Guy of Boulogne

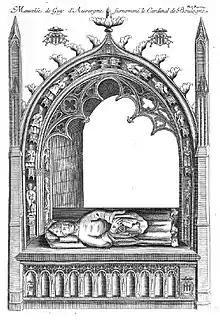
Tomb of Guy de Boulogne

Guy was papal legate in Italy during 1368–1369, while the Pope and the Roman Curia were visiting Rome, and was briefly joined by his nephew, Robert of Geneva, Archbishop of Cambrai, the future Pope Clement VII. The two witnessed an imperial diploma of Charles IV at Lucca on 28 February 1369. On 13 March 1369 Emperor Charles authorized the payment of 5000 gold gulden to Cardinal Guy, his "Statthalter" in Italy; he received another 3000 gulden on 5 May. On 13 June 1369, Cardinal Guy was named Emperor Charles' Vicar General of Lucca and its territory for a period of three years. In Lucca Guy established his headquarters while he served as "Lieutenant and General Vicar" for the Empire "in the regions [lit. parts] of Italy", having been appointed "by our Caesarean [i.e., imperial] majesty" Charles IV.